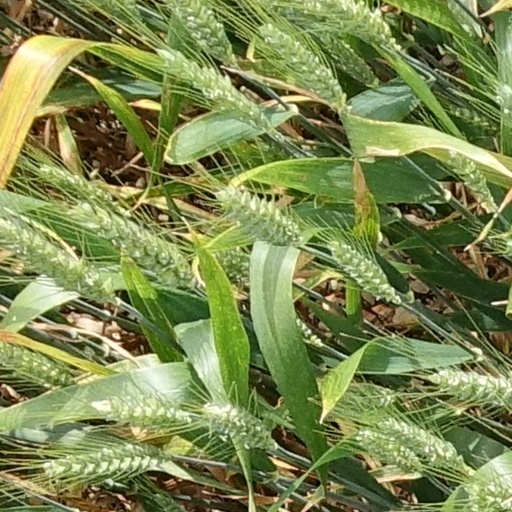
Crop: wheat